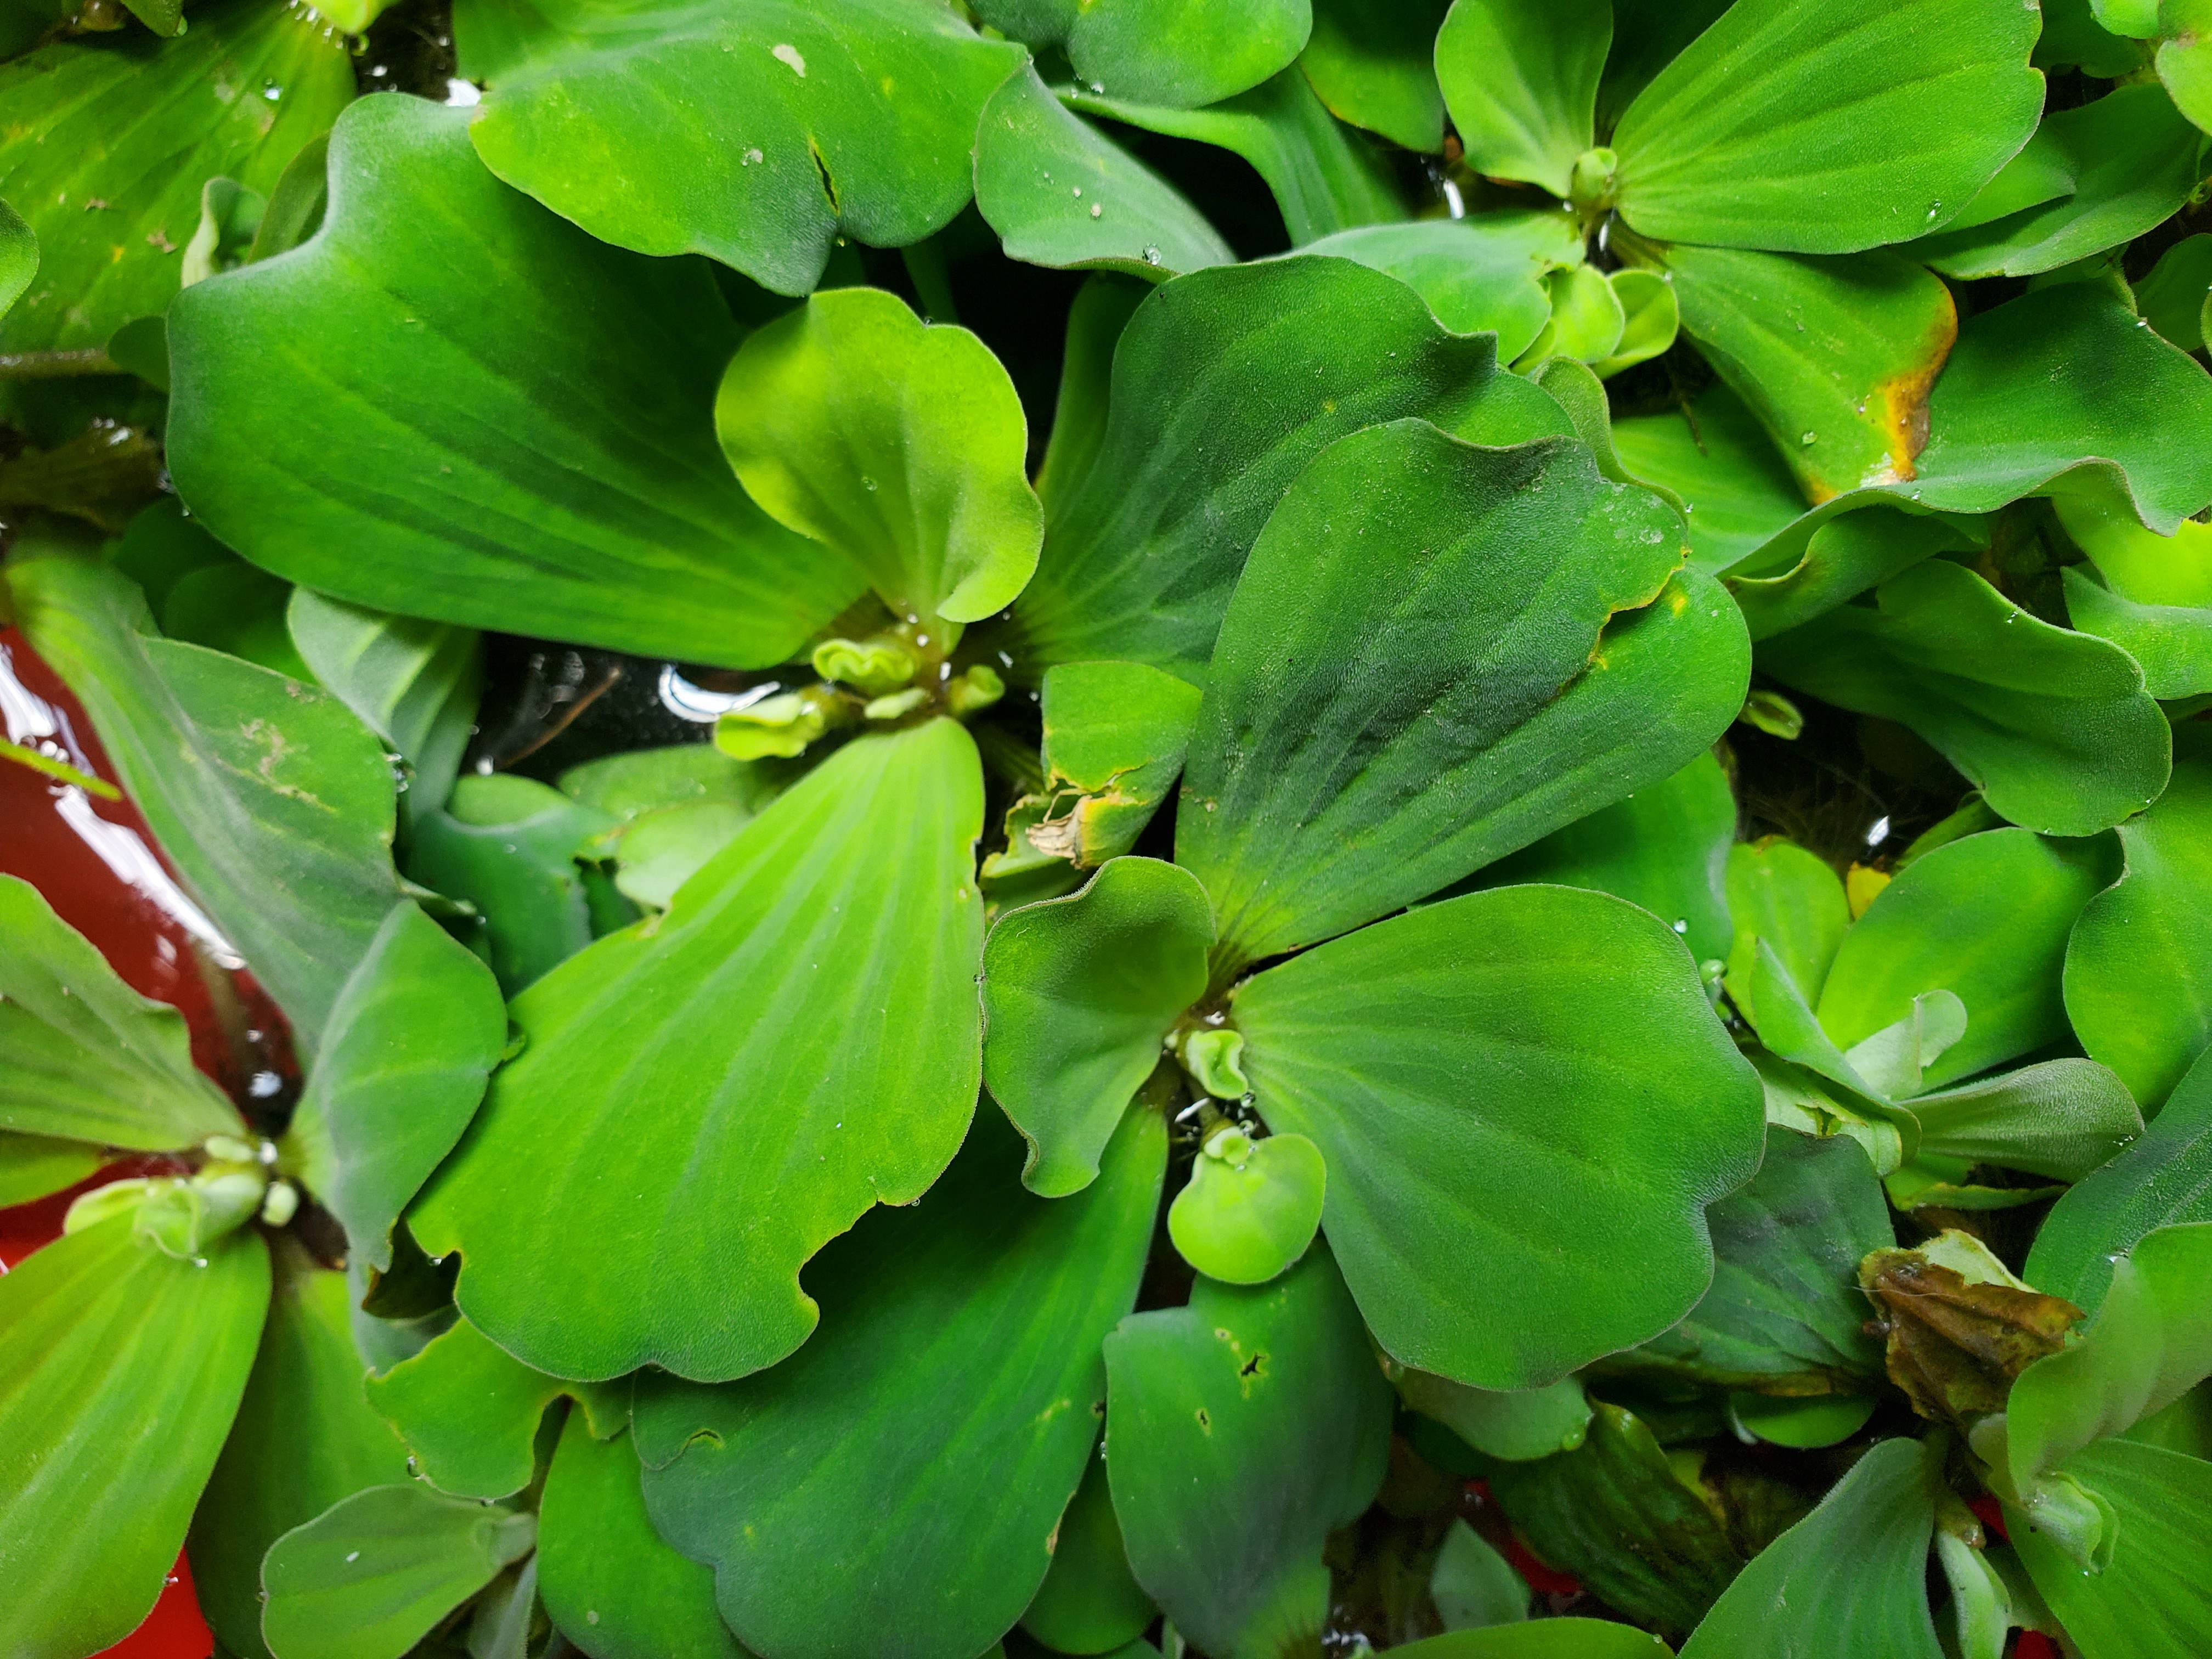
Species: Water Lettuce (Pistia stratiotes)